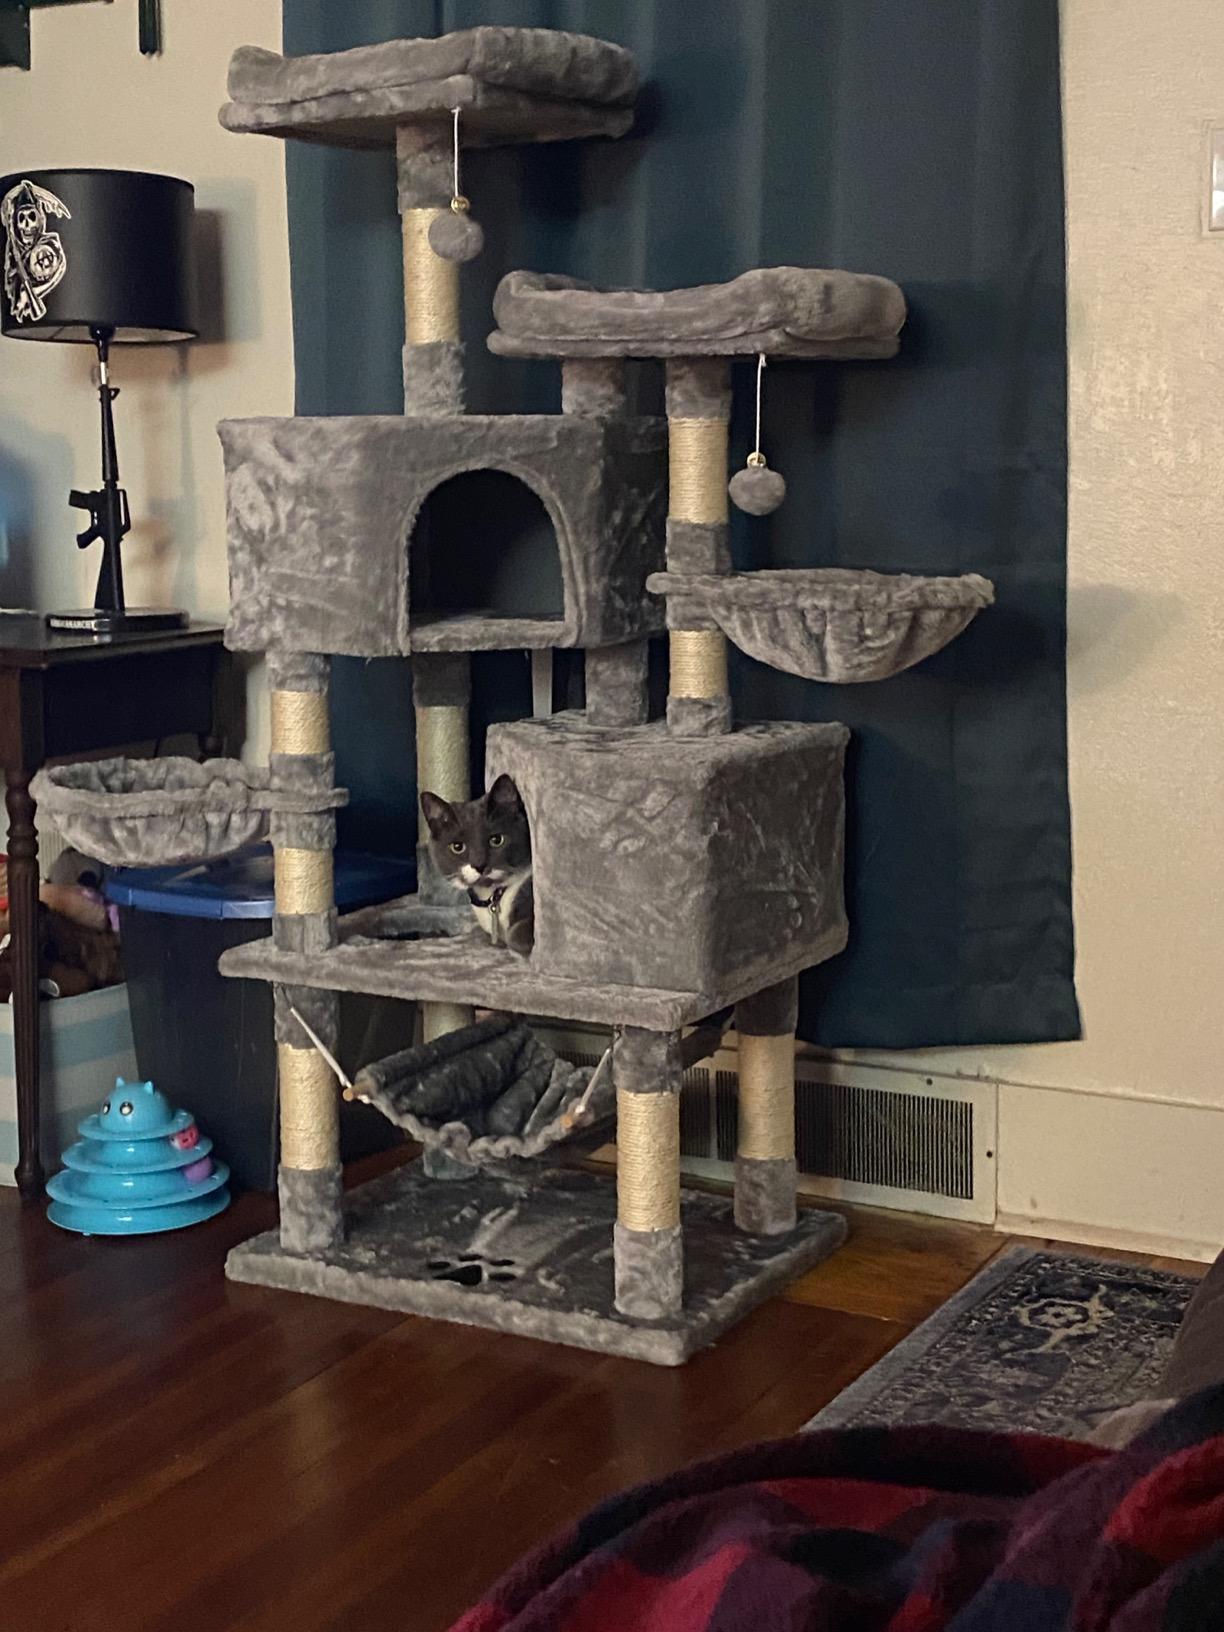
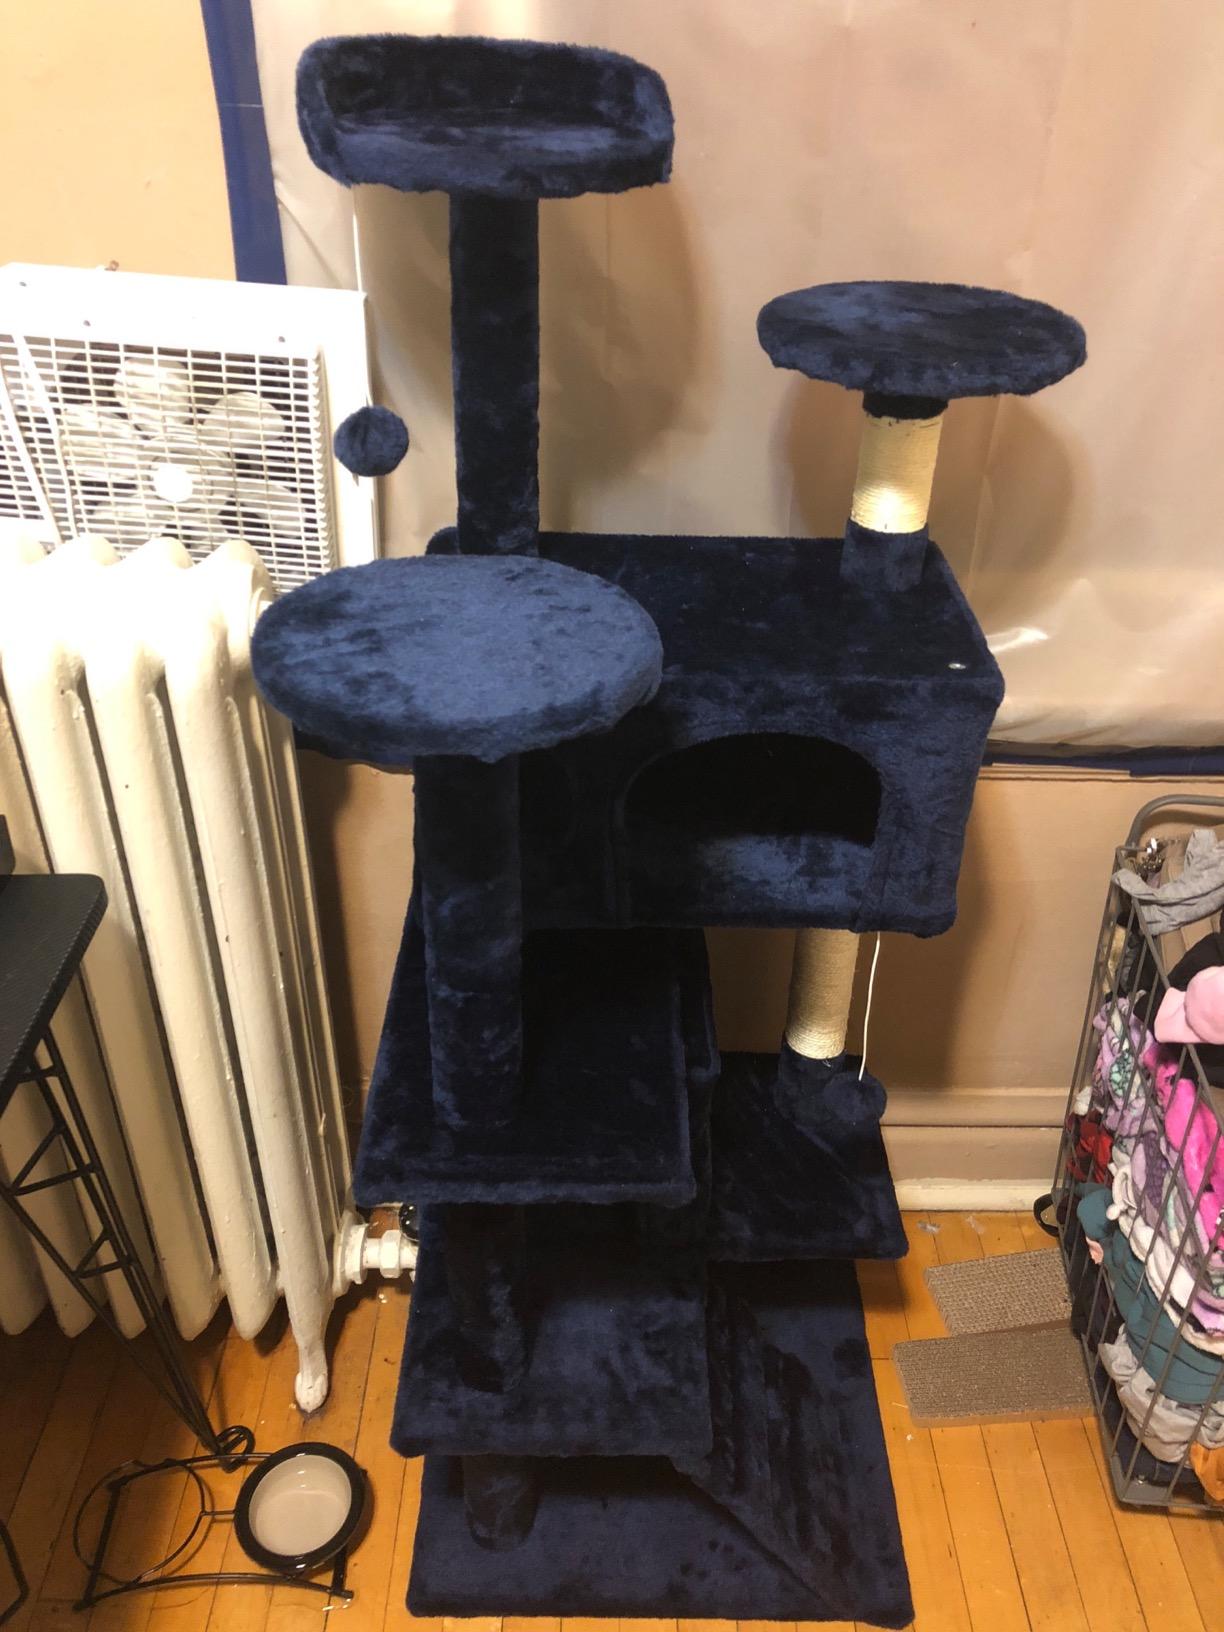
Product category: items_cat tree
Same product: no